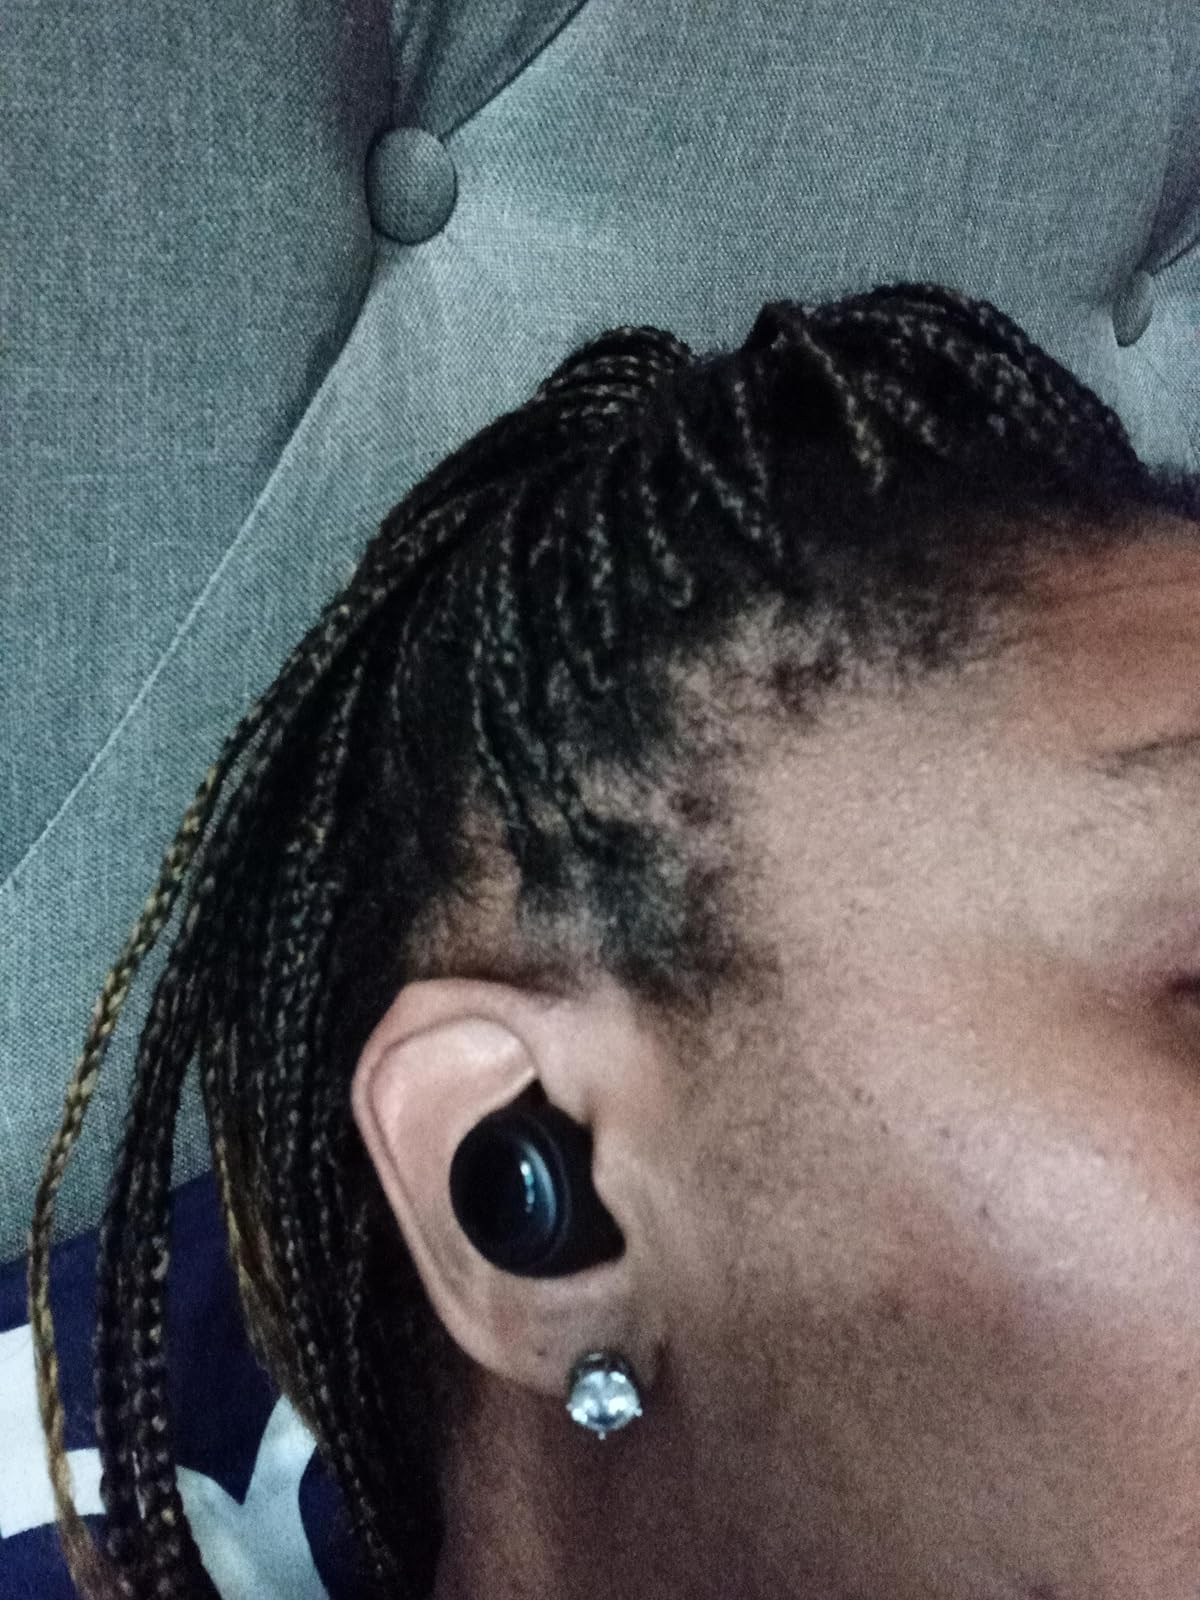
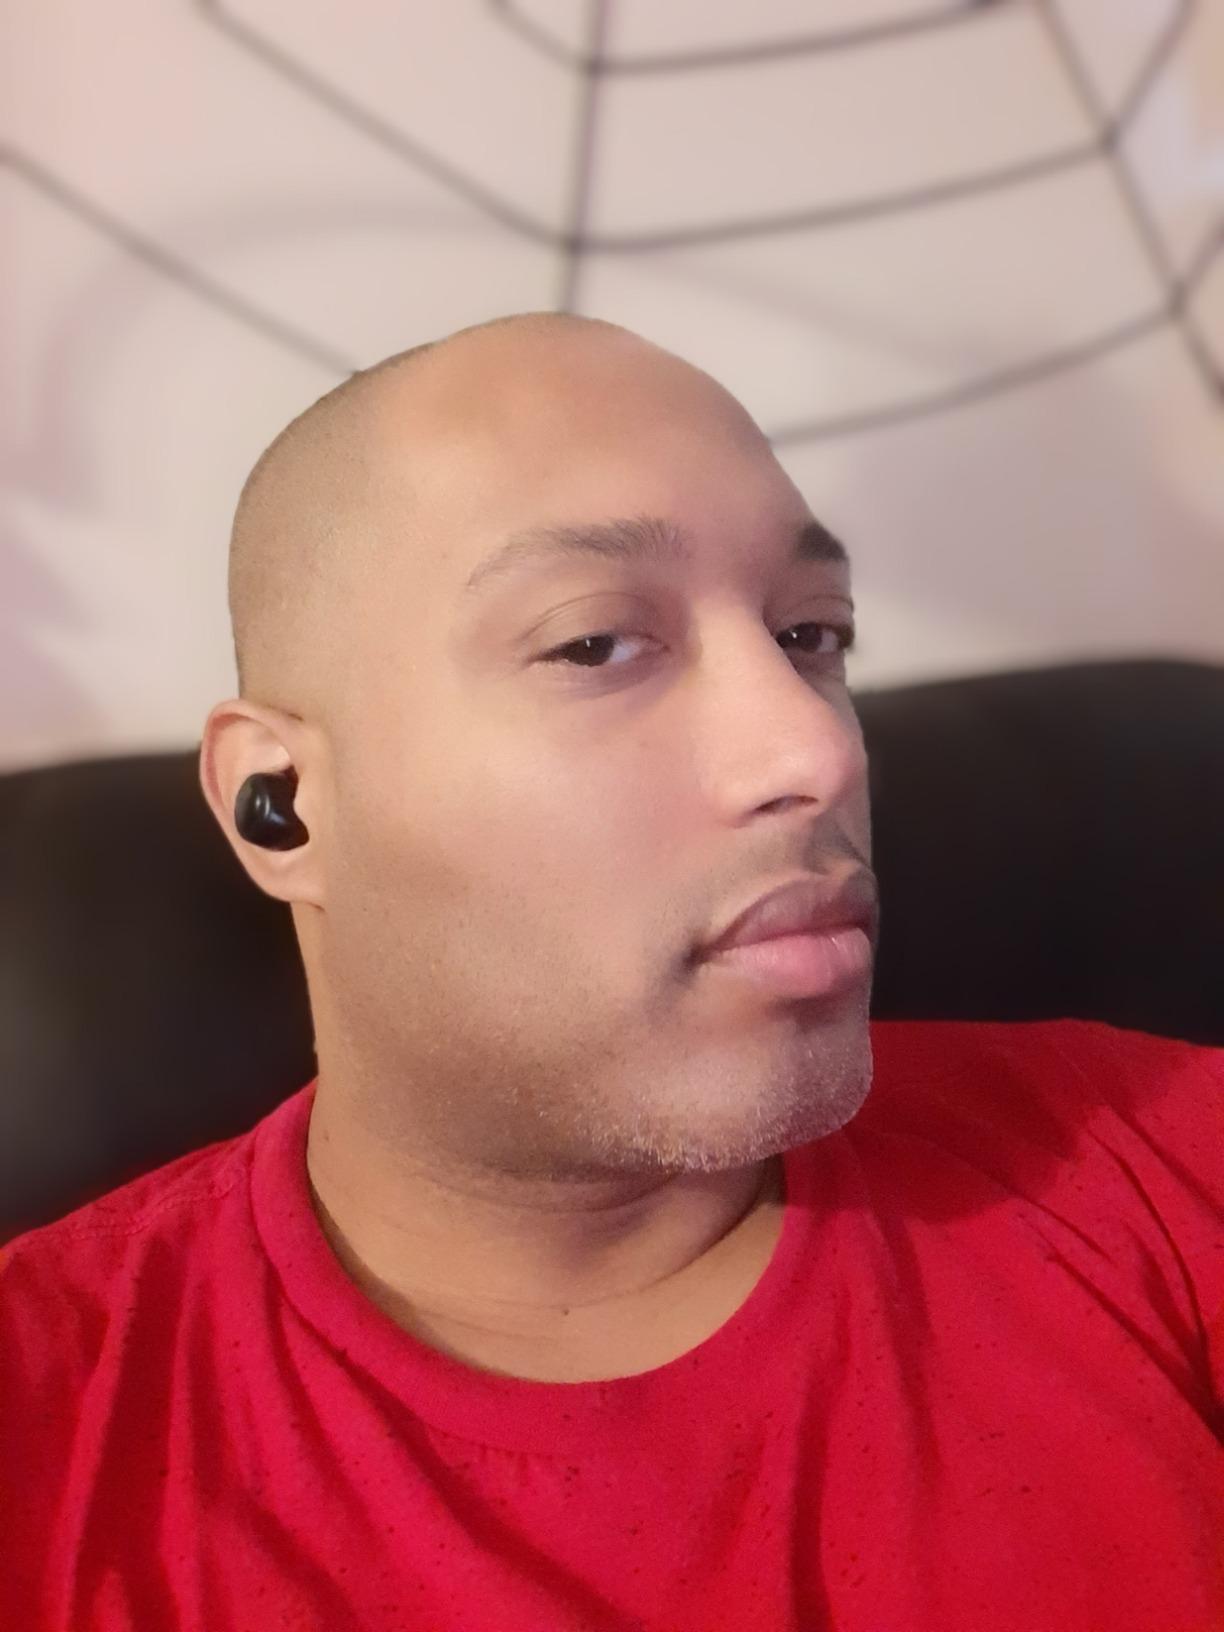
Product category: earbuds
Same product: yes